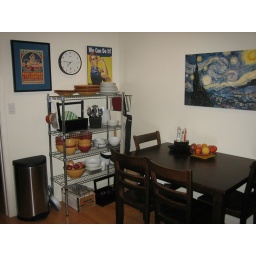
dining table in the kitchen